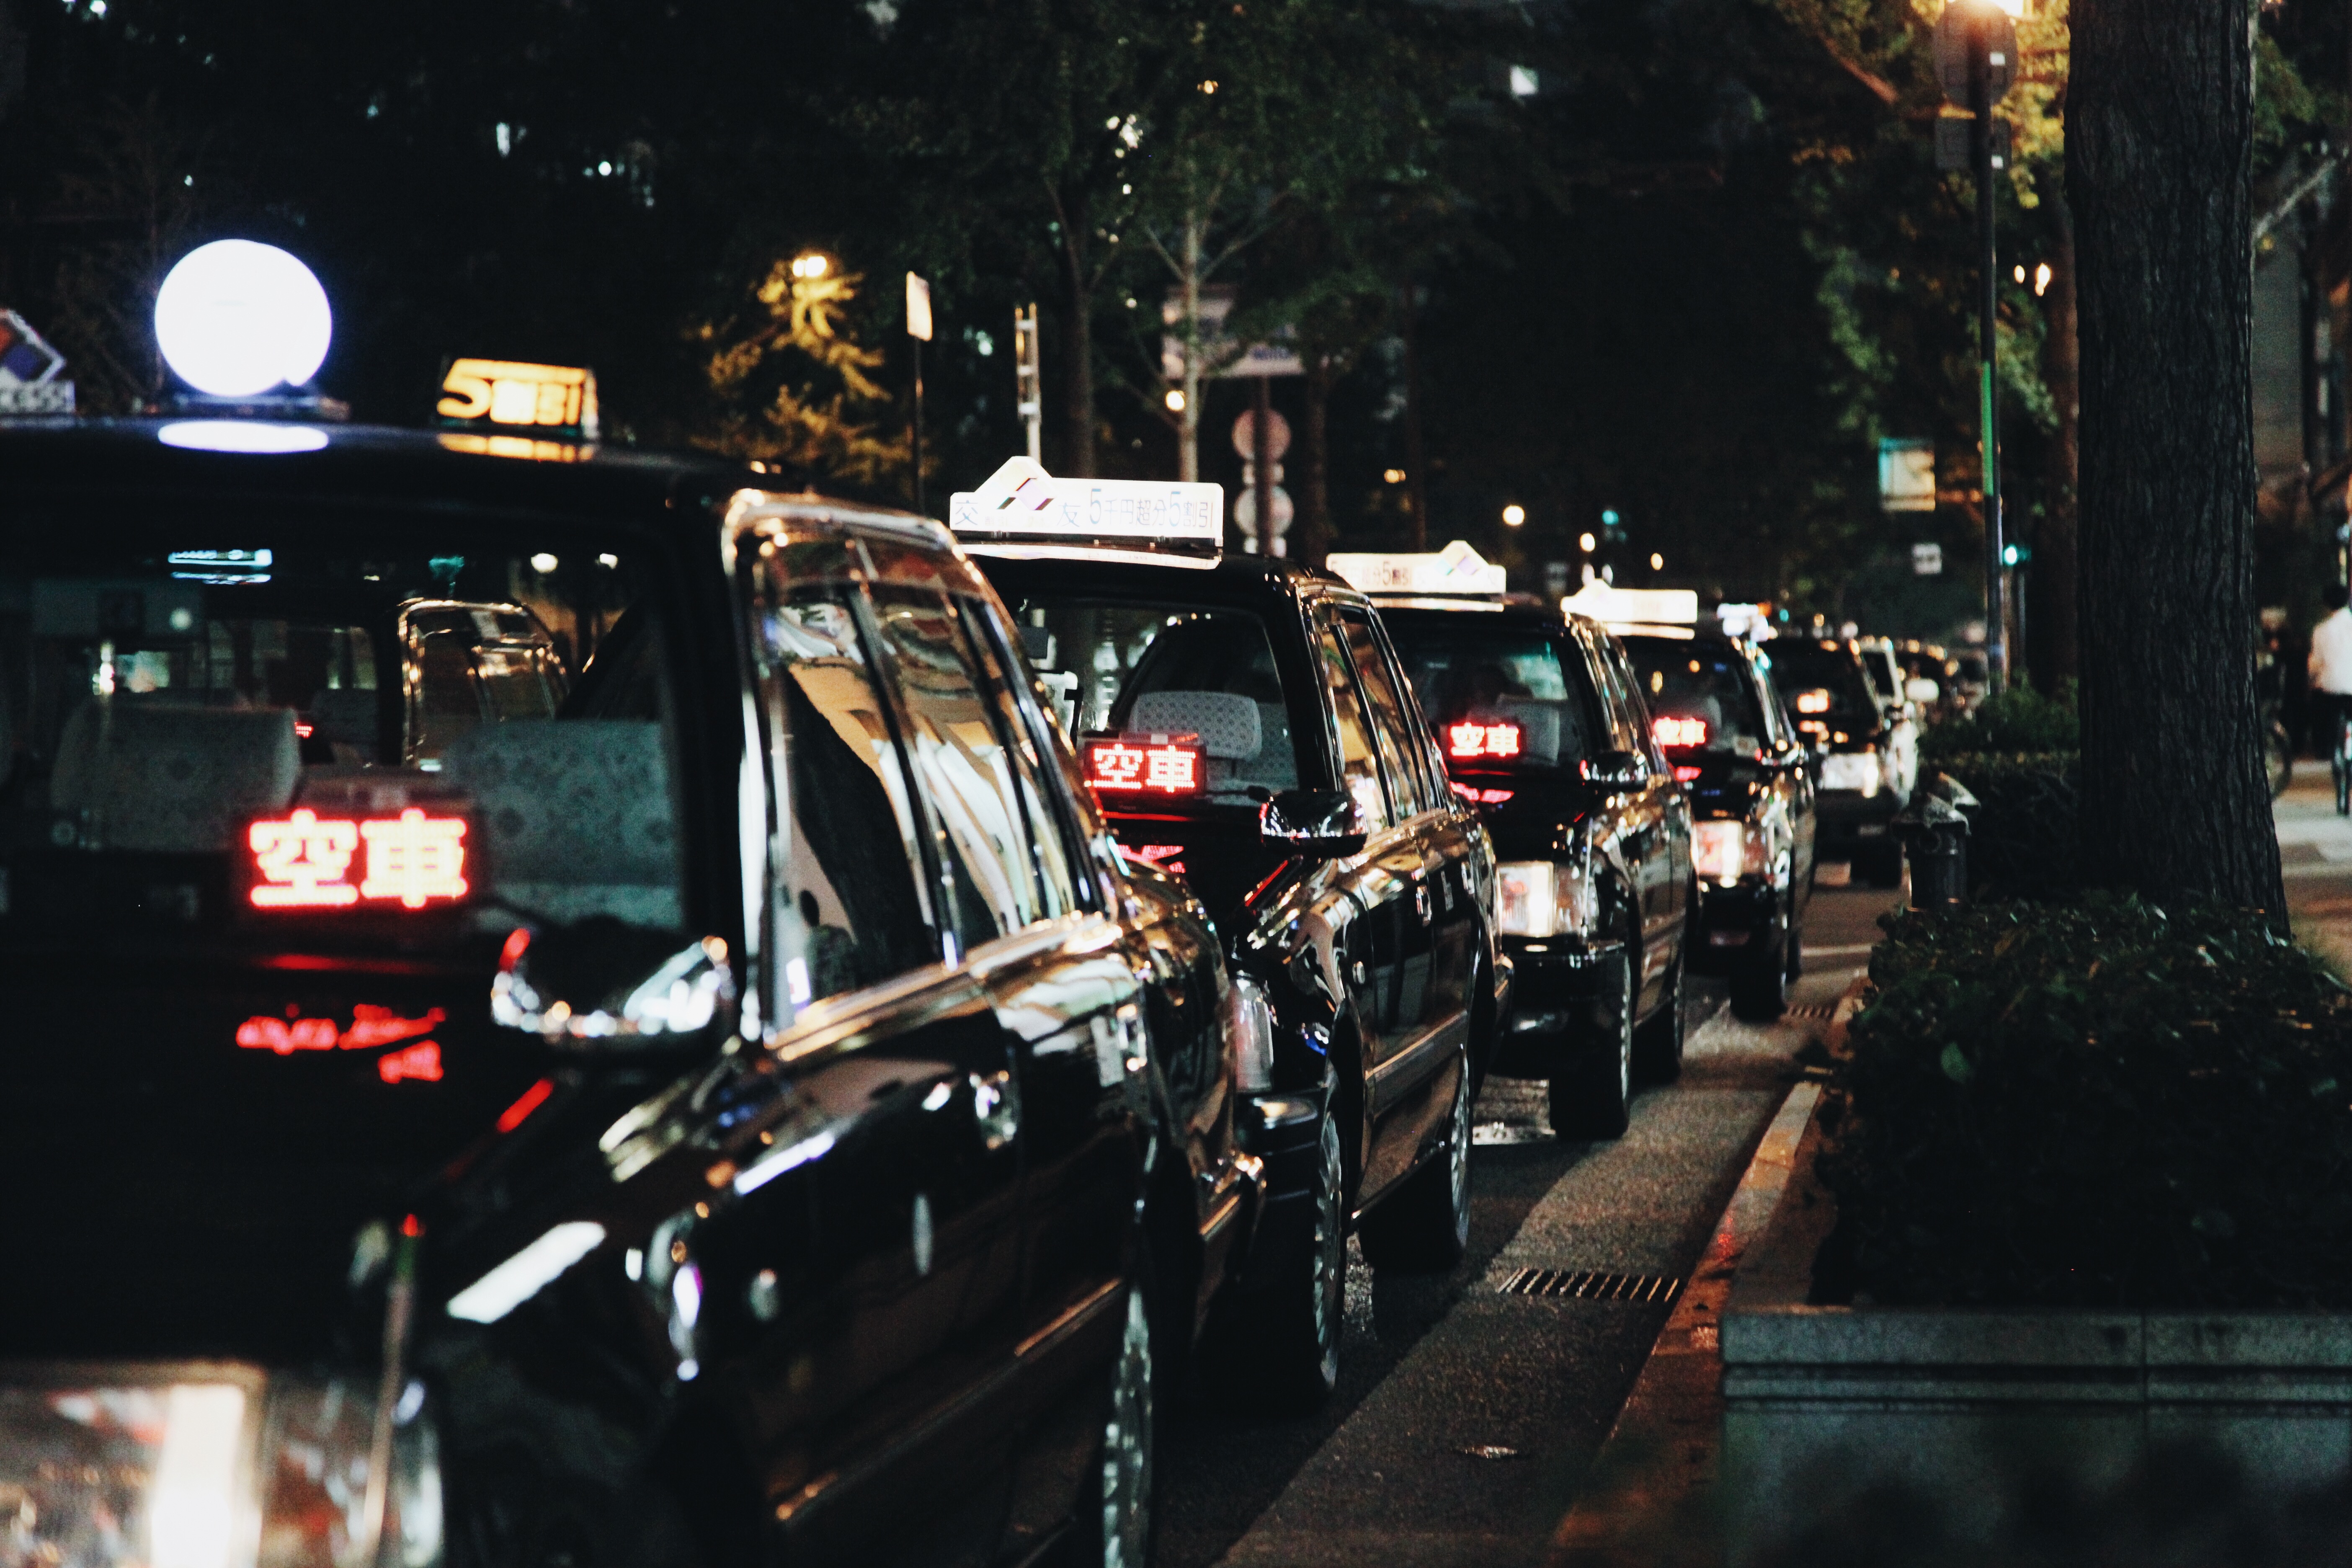
street, night, crowd, vehicle